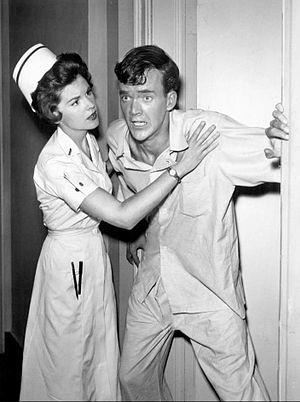
Jim Hutton est un acteur américain né le 31 mai 1934 à Binghamton et décédé le 2 juin 1979 à Los Angeles.